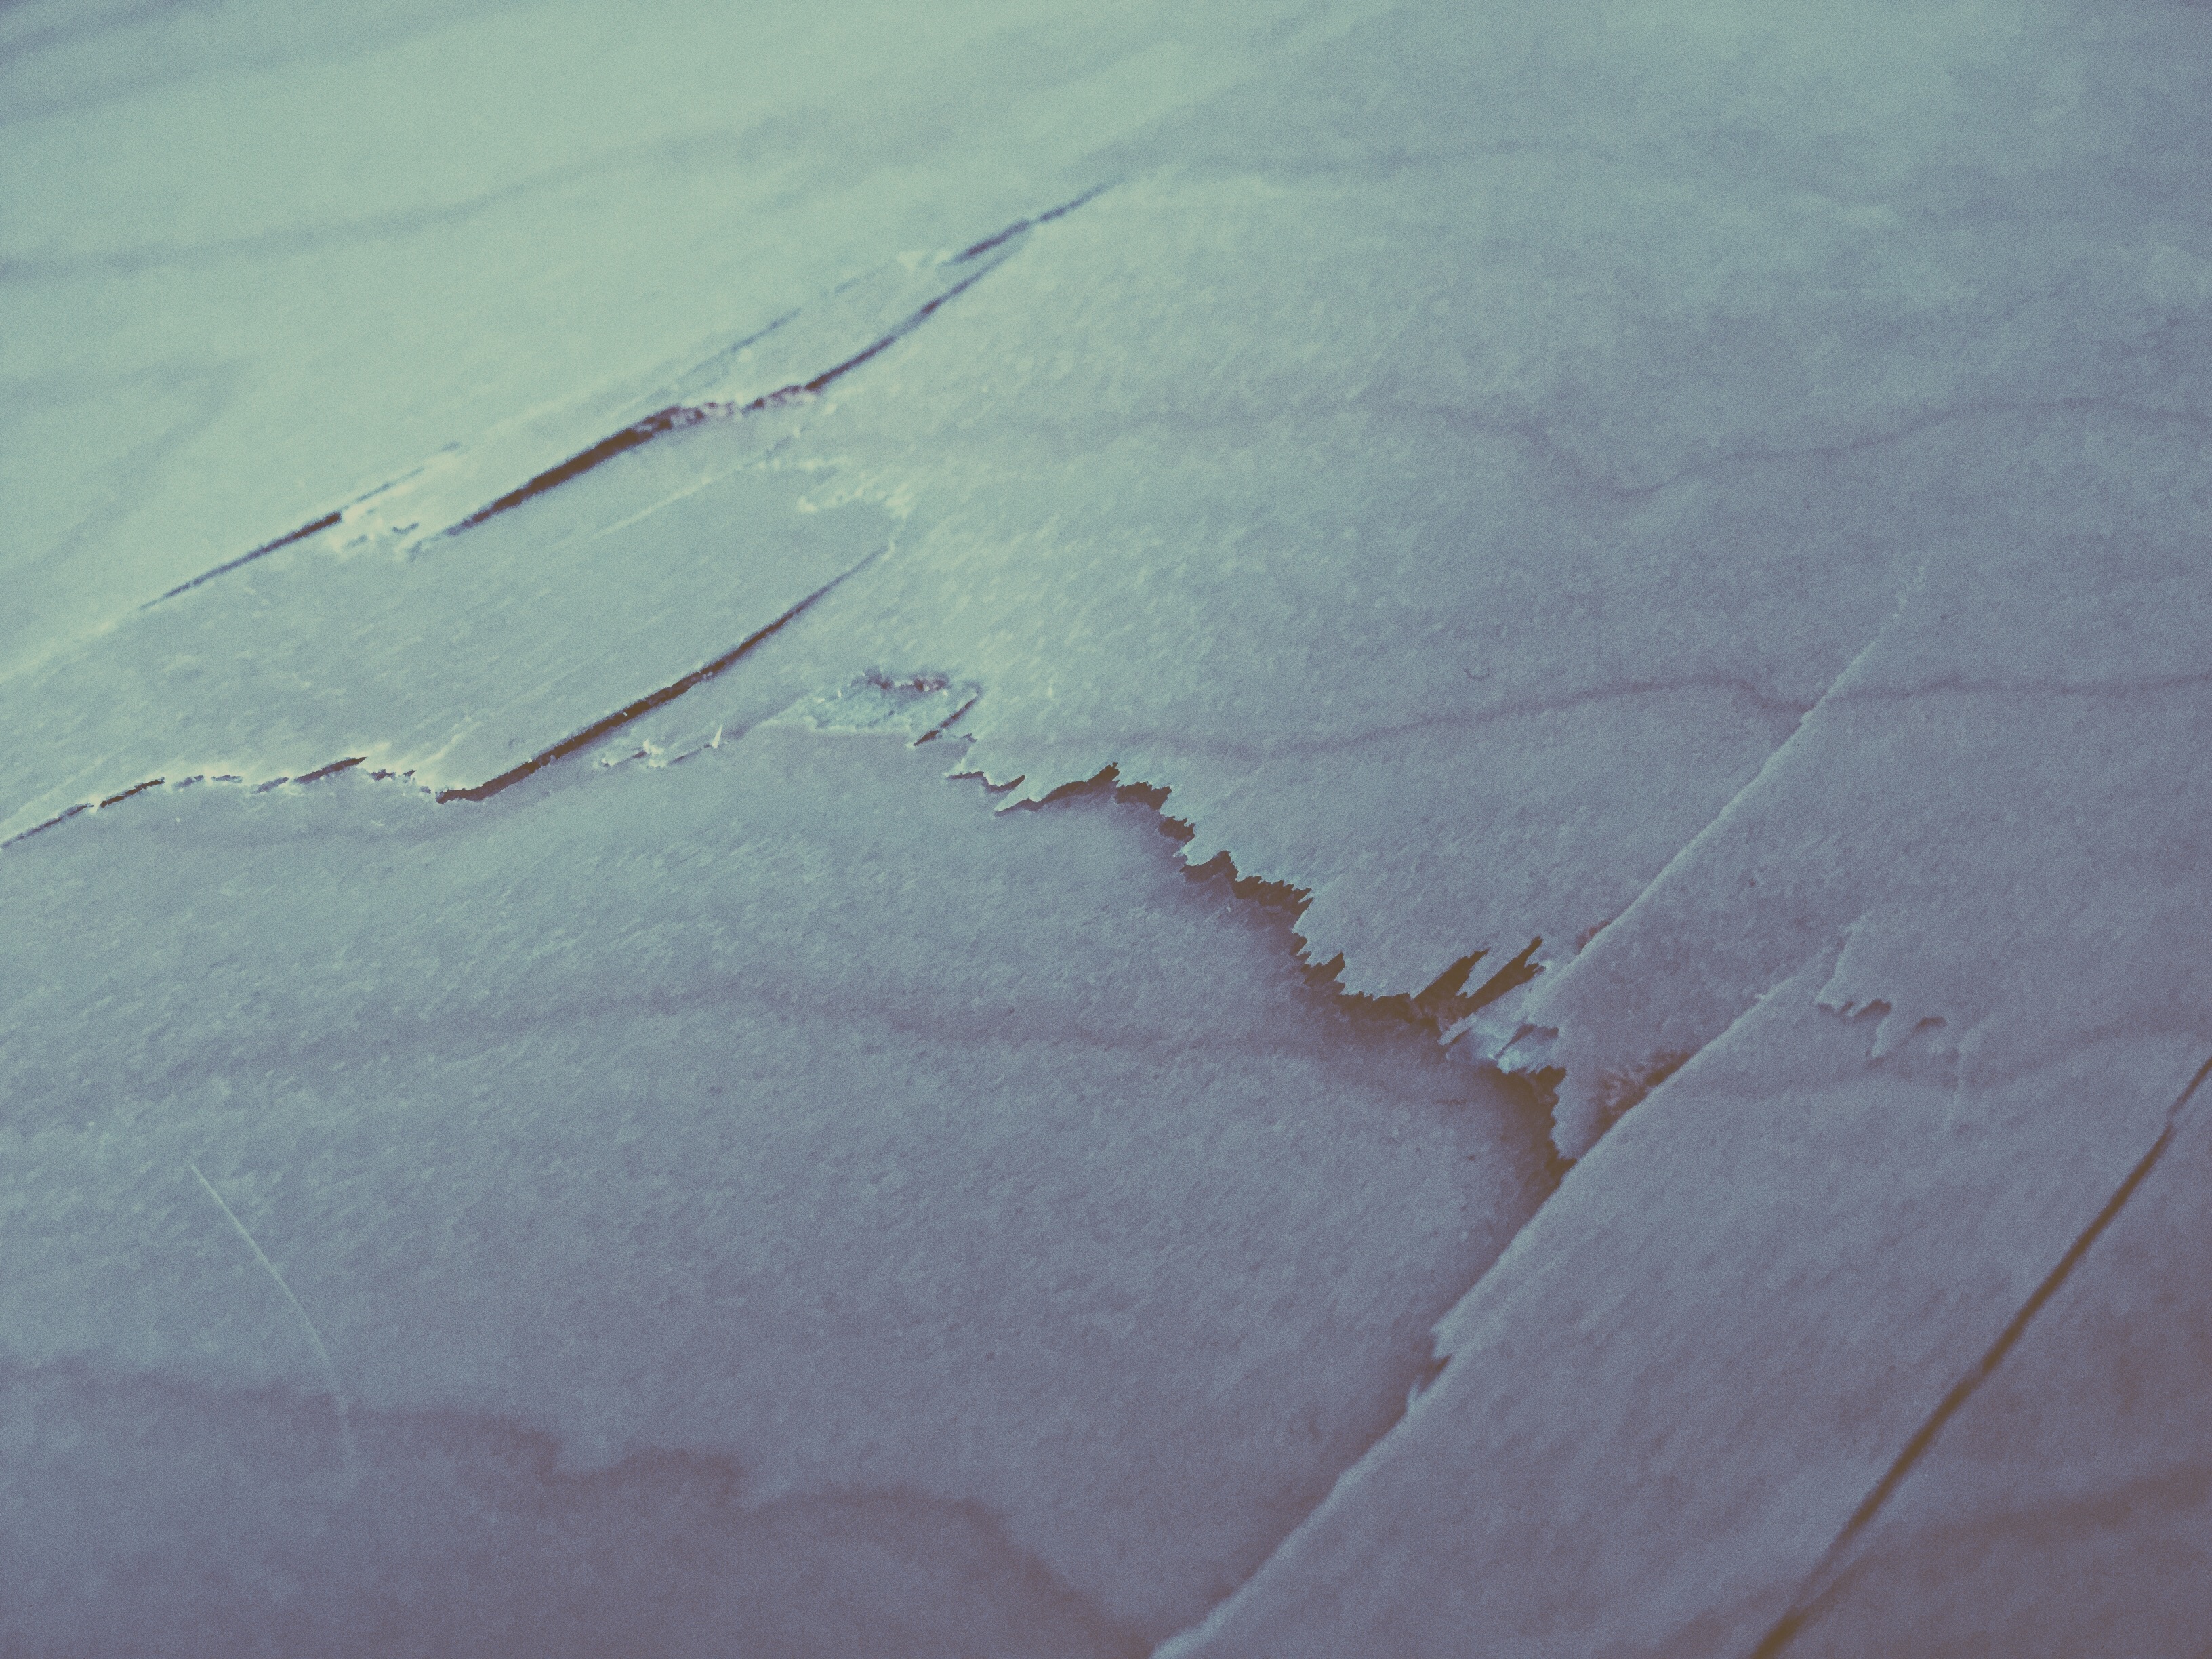
sand, snow, wing, ice, material, shape